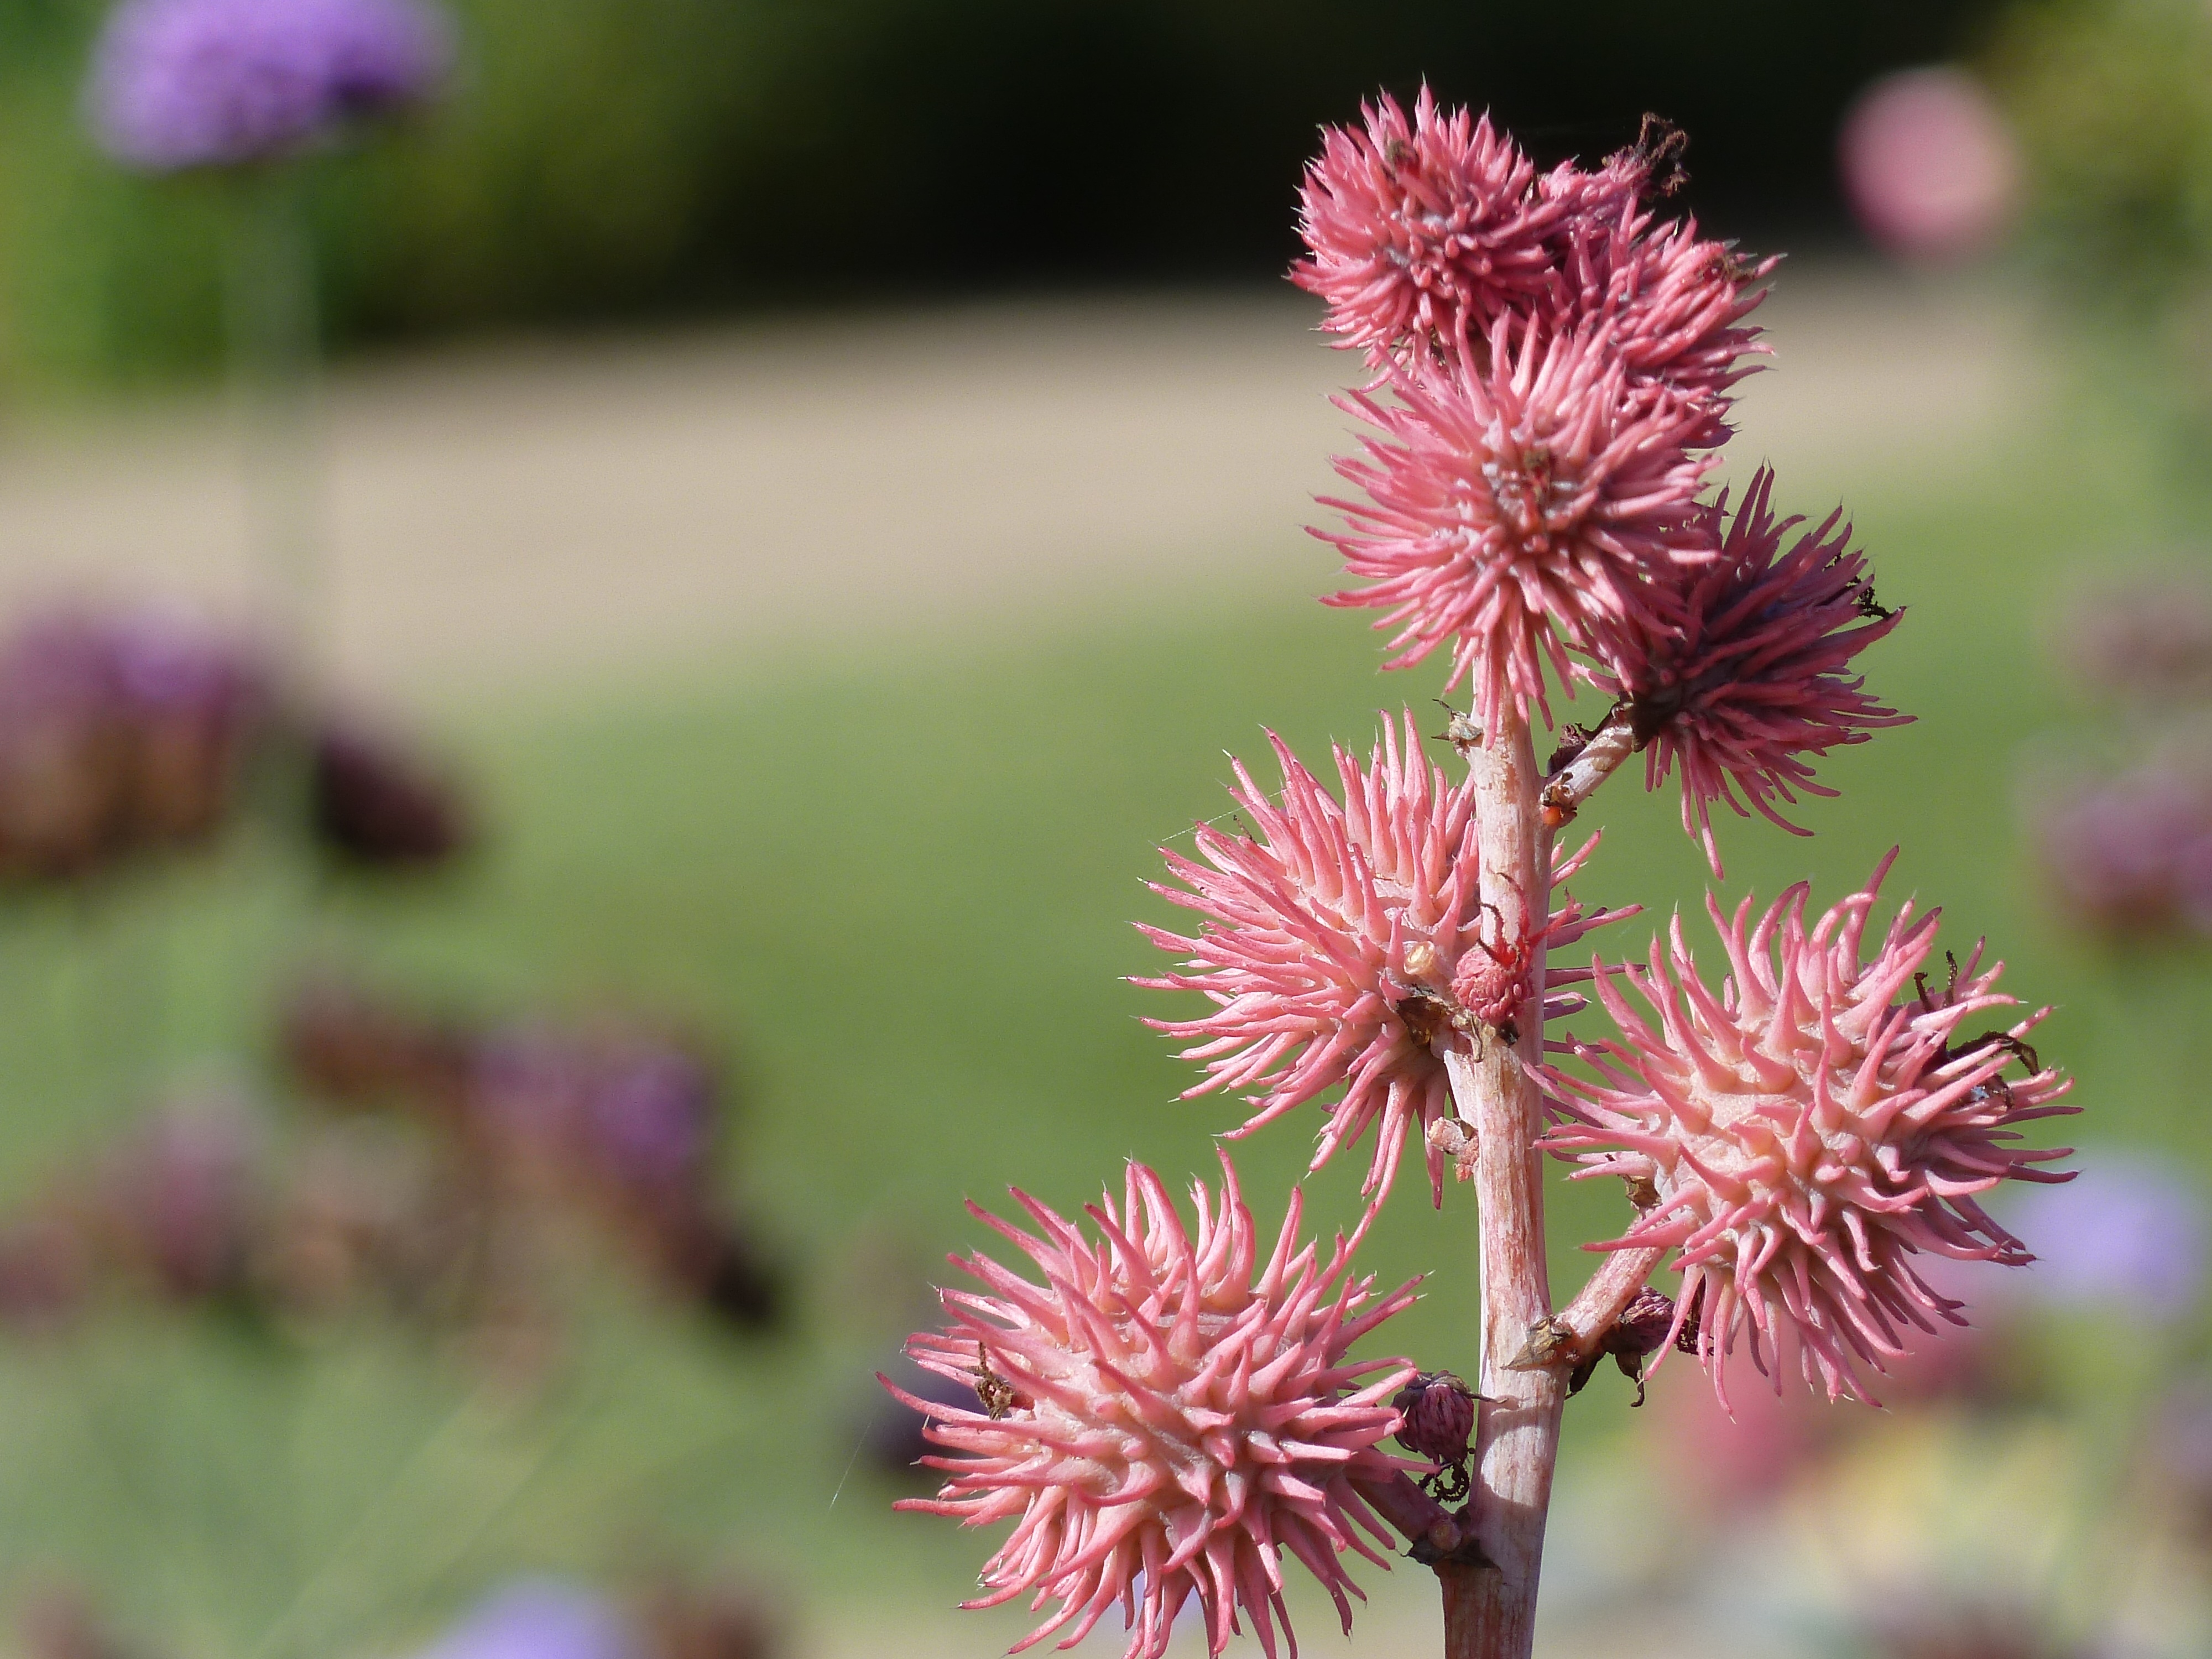
nature, blossom, plant, flower, petal, herb, produce, botany, flora, wildflower, seeds, macro photography, ornamental plant, flowering plant, daisy family, seed capsules, encapsulate, land plant, rhizinus